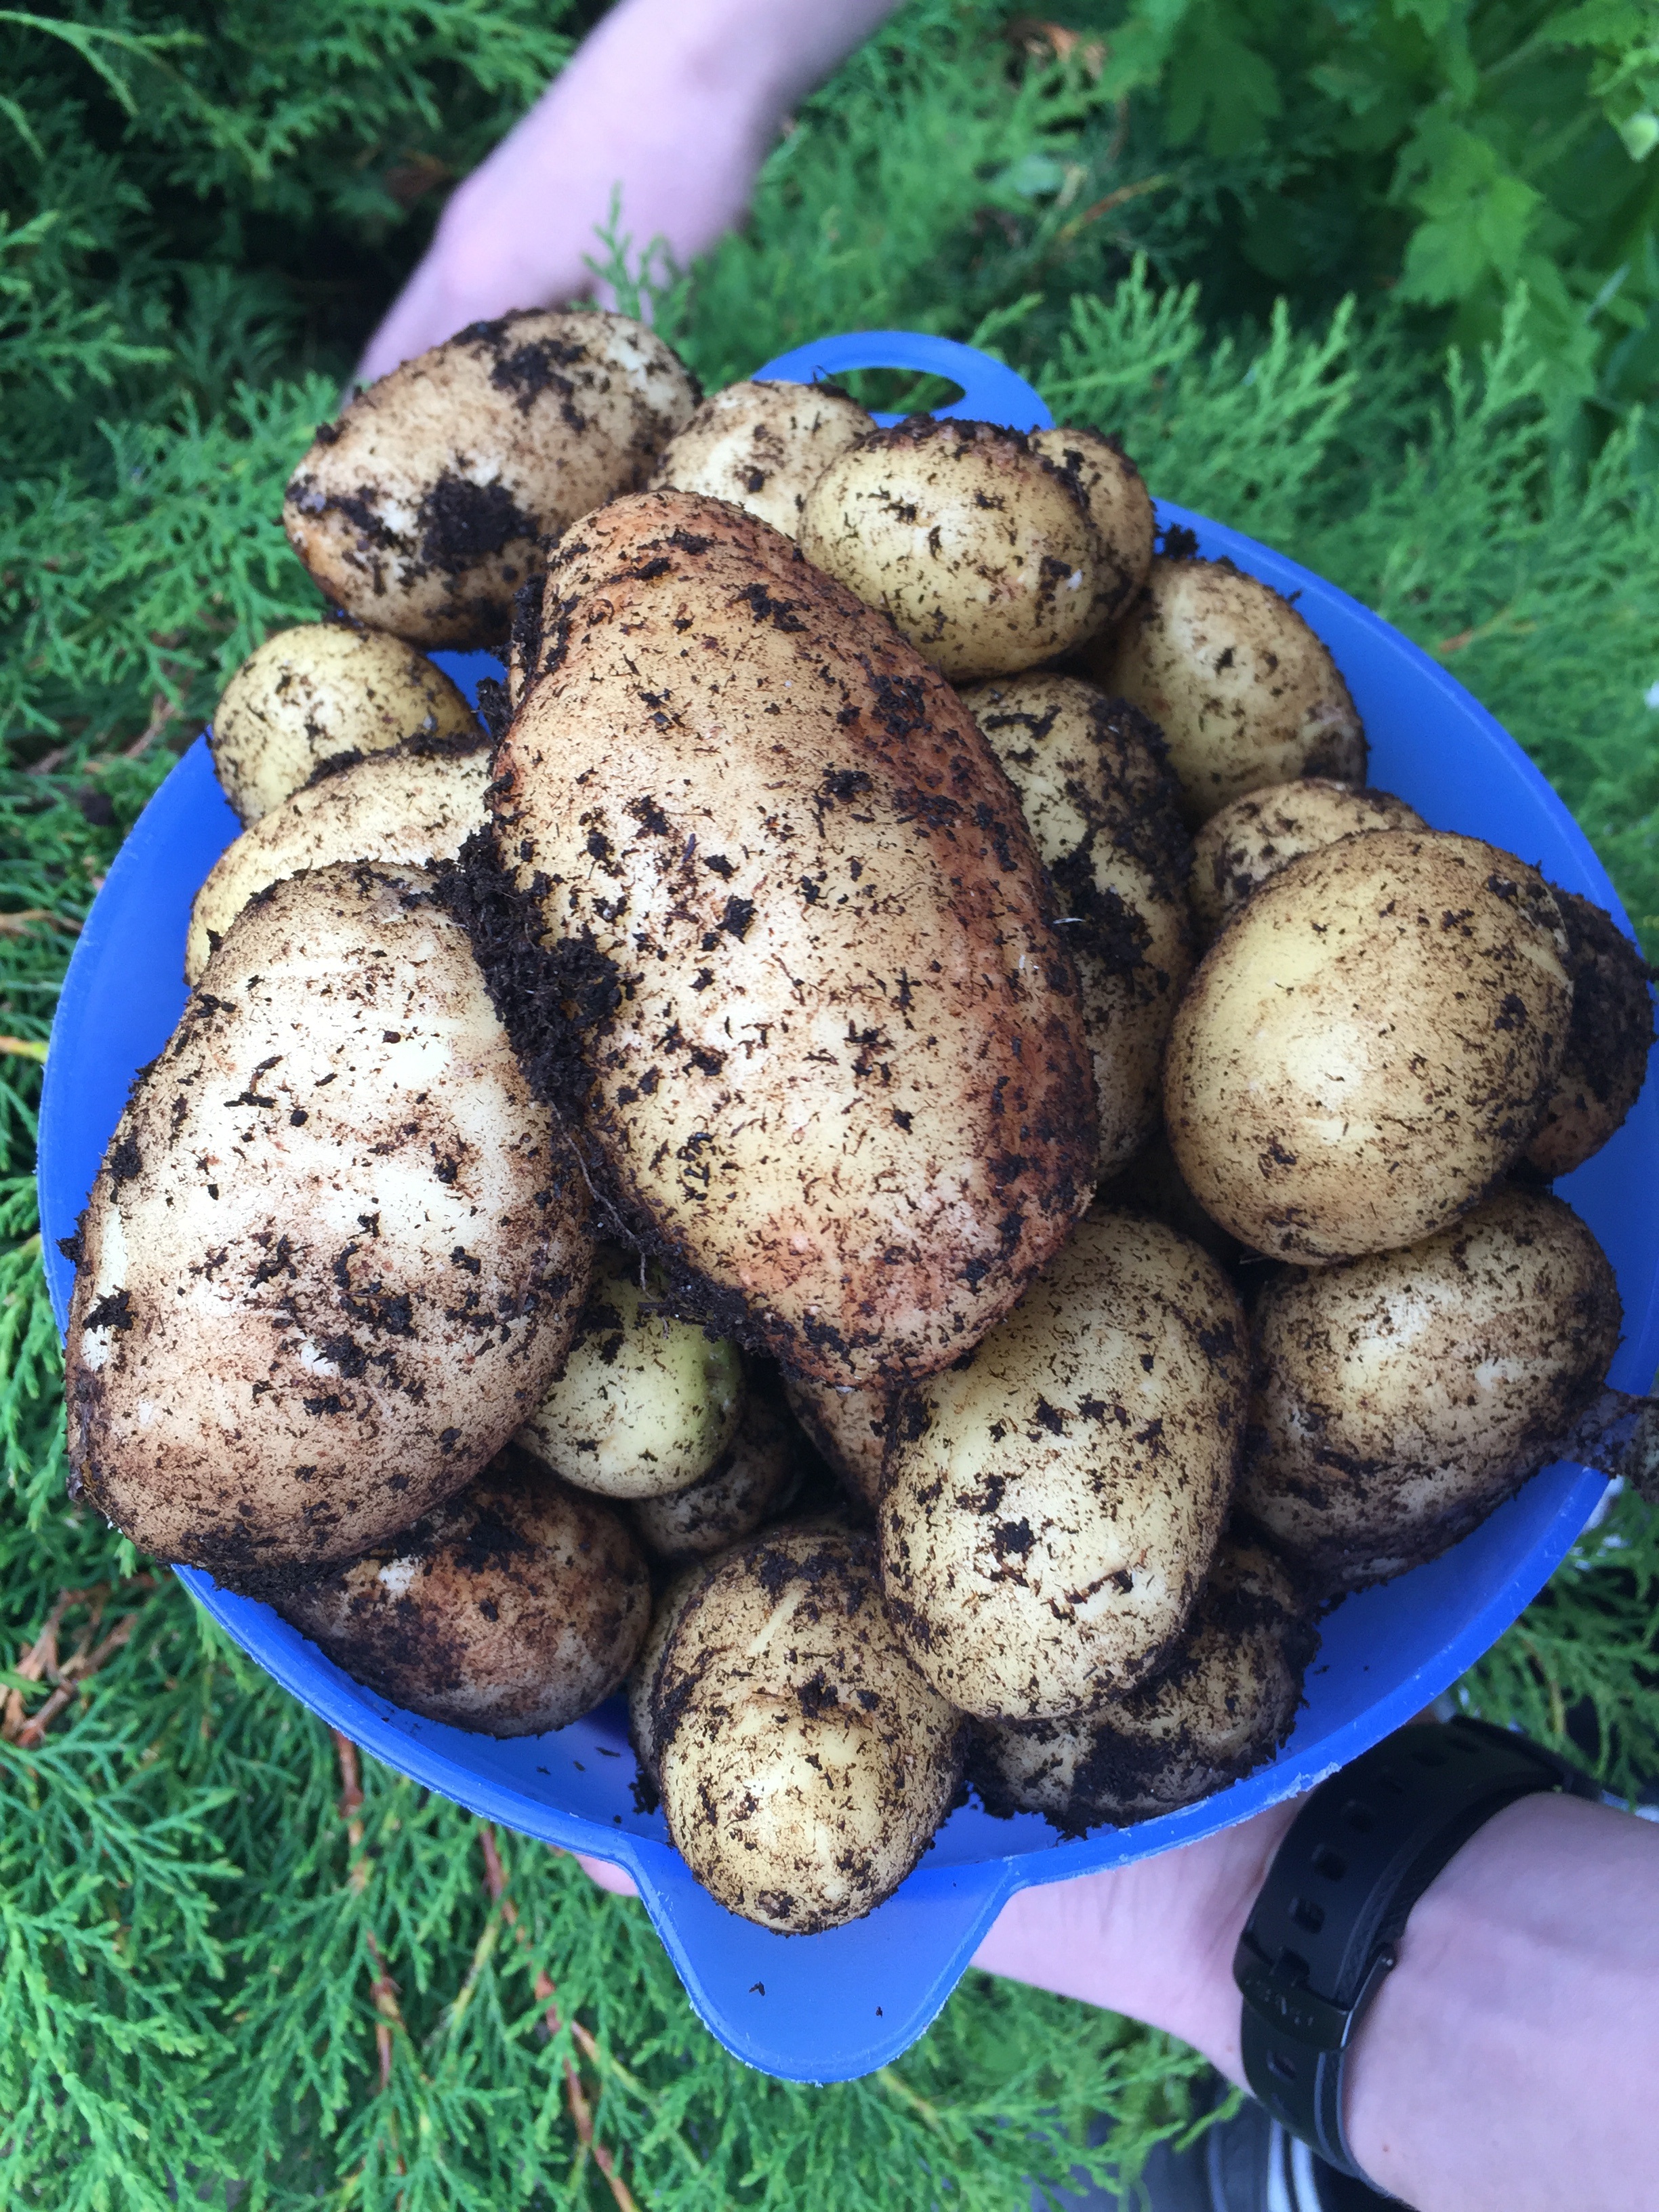
plant, food, herb, produce, vegetable, soil, mushroom, agriculture, potato, vegetables, matsutake, flowering plant, the cultivation, edible mushroom, land plant